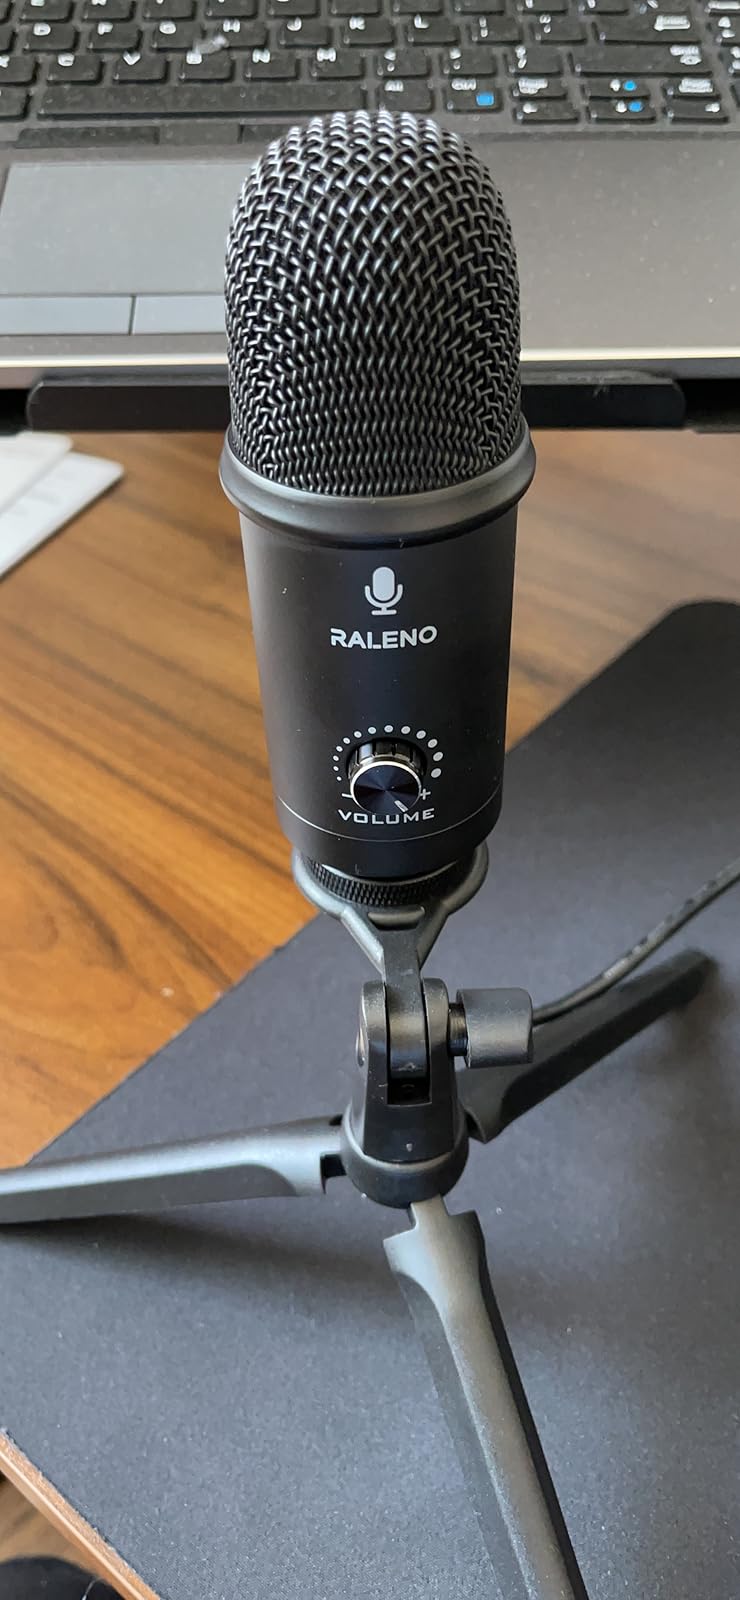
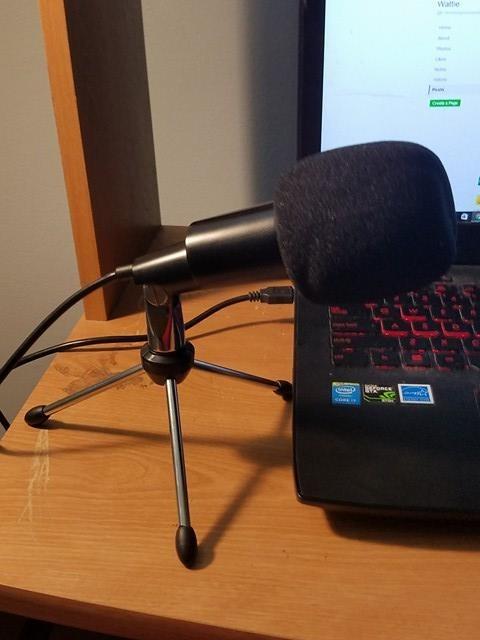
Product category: microphone
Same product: no